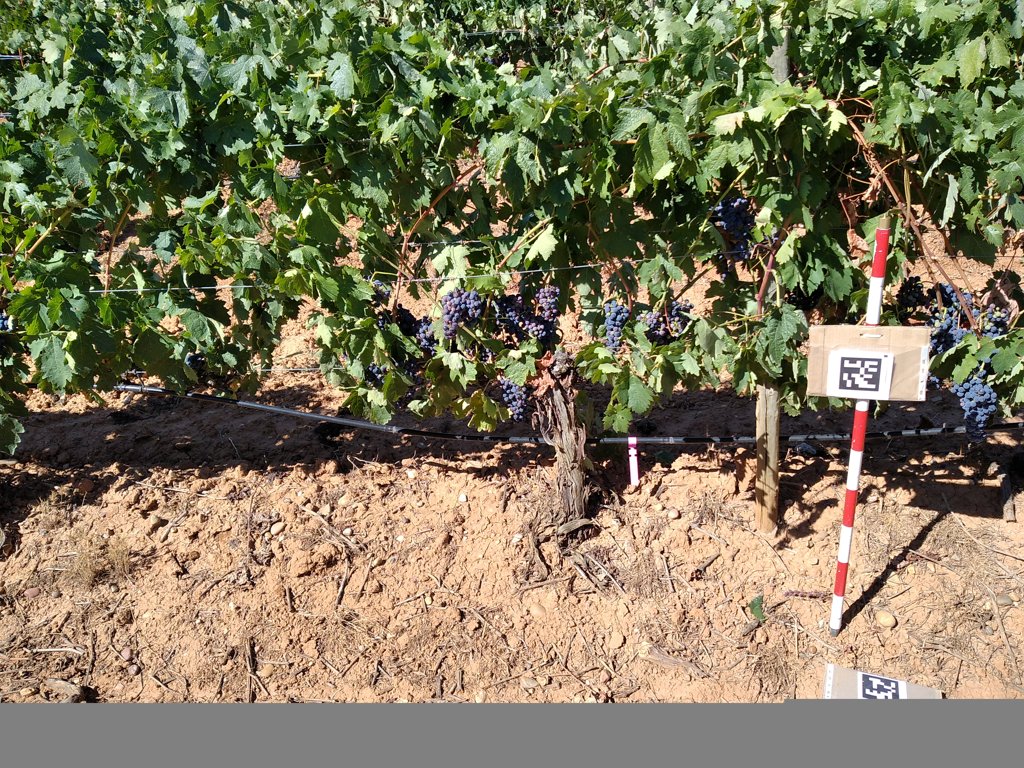
Berries visible: 666
Grape clusters: 16